John Mylne (died 1667)

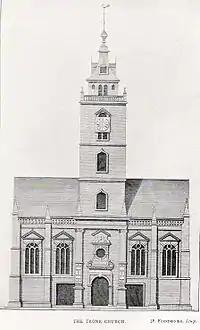
The Tron Kirk, Edinburgh, as it appeared in the late 18th century

His building projects were concentrated in Edinburgh, where, from 1637, he served as principal master mason to the city. For ten years he was involved in the construction of the Tron Kirk on the High Street, which opened in 1647. The Tron was built to house the congregation of St Giles', which had been raised to cathedral status, and was laid out in the new T-plan form with the pulpit in the centre, to suit reformed worship. The design was informed by contemporary Dutch architecture and, in particular, by the work of Hendrick de Keyser whose "Architectura Moderna" showcased his church designs in the Netherlands. Mylne worked on the building with master wright John Scott who was responsible for the timber work. The building was executed in a Dutch influenced style with both gothic and classical details. The church was not fully complete before Mylne's death and was subsequently remodelled in the 18th century. A new spire was added in the 19th century following a fire, but Mylne's work can be seen in the body of the kirk. The carved tympanum was executed by Mylne's brother Alexander.